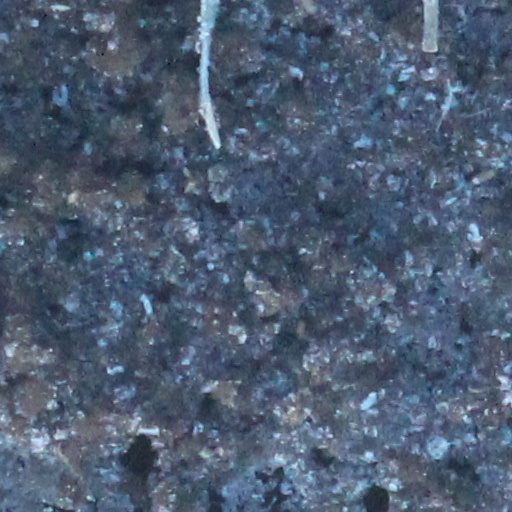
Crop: wheat